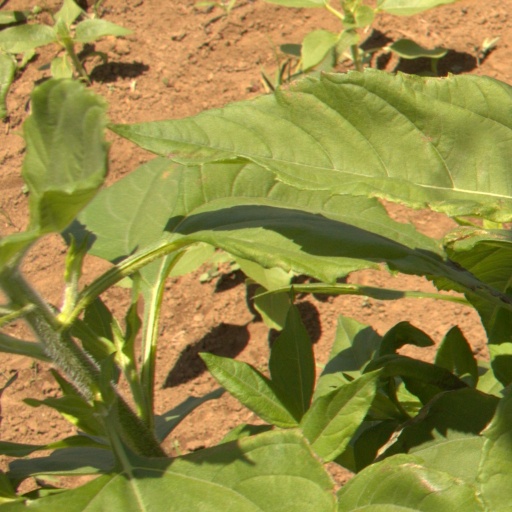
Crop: Jerusalem artichoke